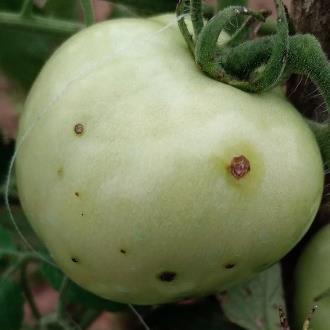
Crop: Tomato
Condition: alternaria-d